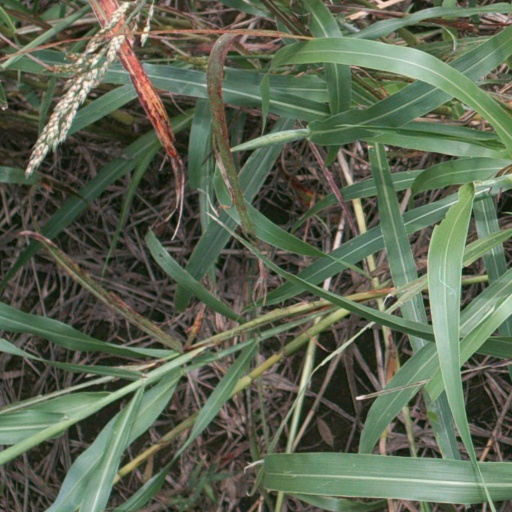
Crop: sorghum